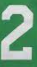
Number: 2